Ferdo Kovačević

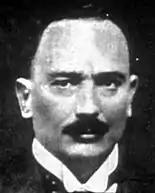
Ferdo Kovačević(date unknown)

Ferdo Kovačević (8 April 1870, Zagreb - 1 September 1927, Zagreb) was a Croatian painter and art professor.